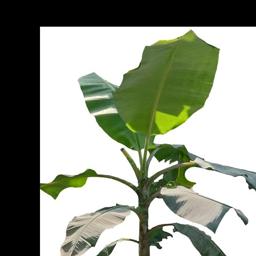
Label: MALBHOG LEAF